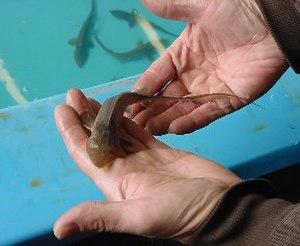
Scaphirhynchus albus, communément appelé Scaphirhynque blanc ou Esturgeon blanc, est une espèce menacée d'esturgeon du genre Scaphirhynchus. Elle est endémique du Missouri et du bas Mississippi. Cet esturgeon est très proche de l'Esturgeon scaphirhynque, mais est un peu plus gros, mesurant entre 70 et 150 cm de long pour 39 kg à l'âge adulte. Le Scaphirhynque blanc met 15 ans pour atteindre sa maturité, et peut vivre, même si cela reste exceptionnel, plus d'un siècle. C'est un membre de la famille des Acipenseridae qui est apparu au cours du Crétacé, il y a 70 millions d'années, et qui a très peu changé depuis. Cette espèce est considérée comme une relique de l'ère des dinosaures, et on se réfère parfois à lui comme l'« un des plus horribles poissons d'Amérique du Nord ».